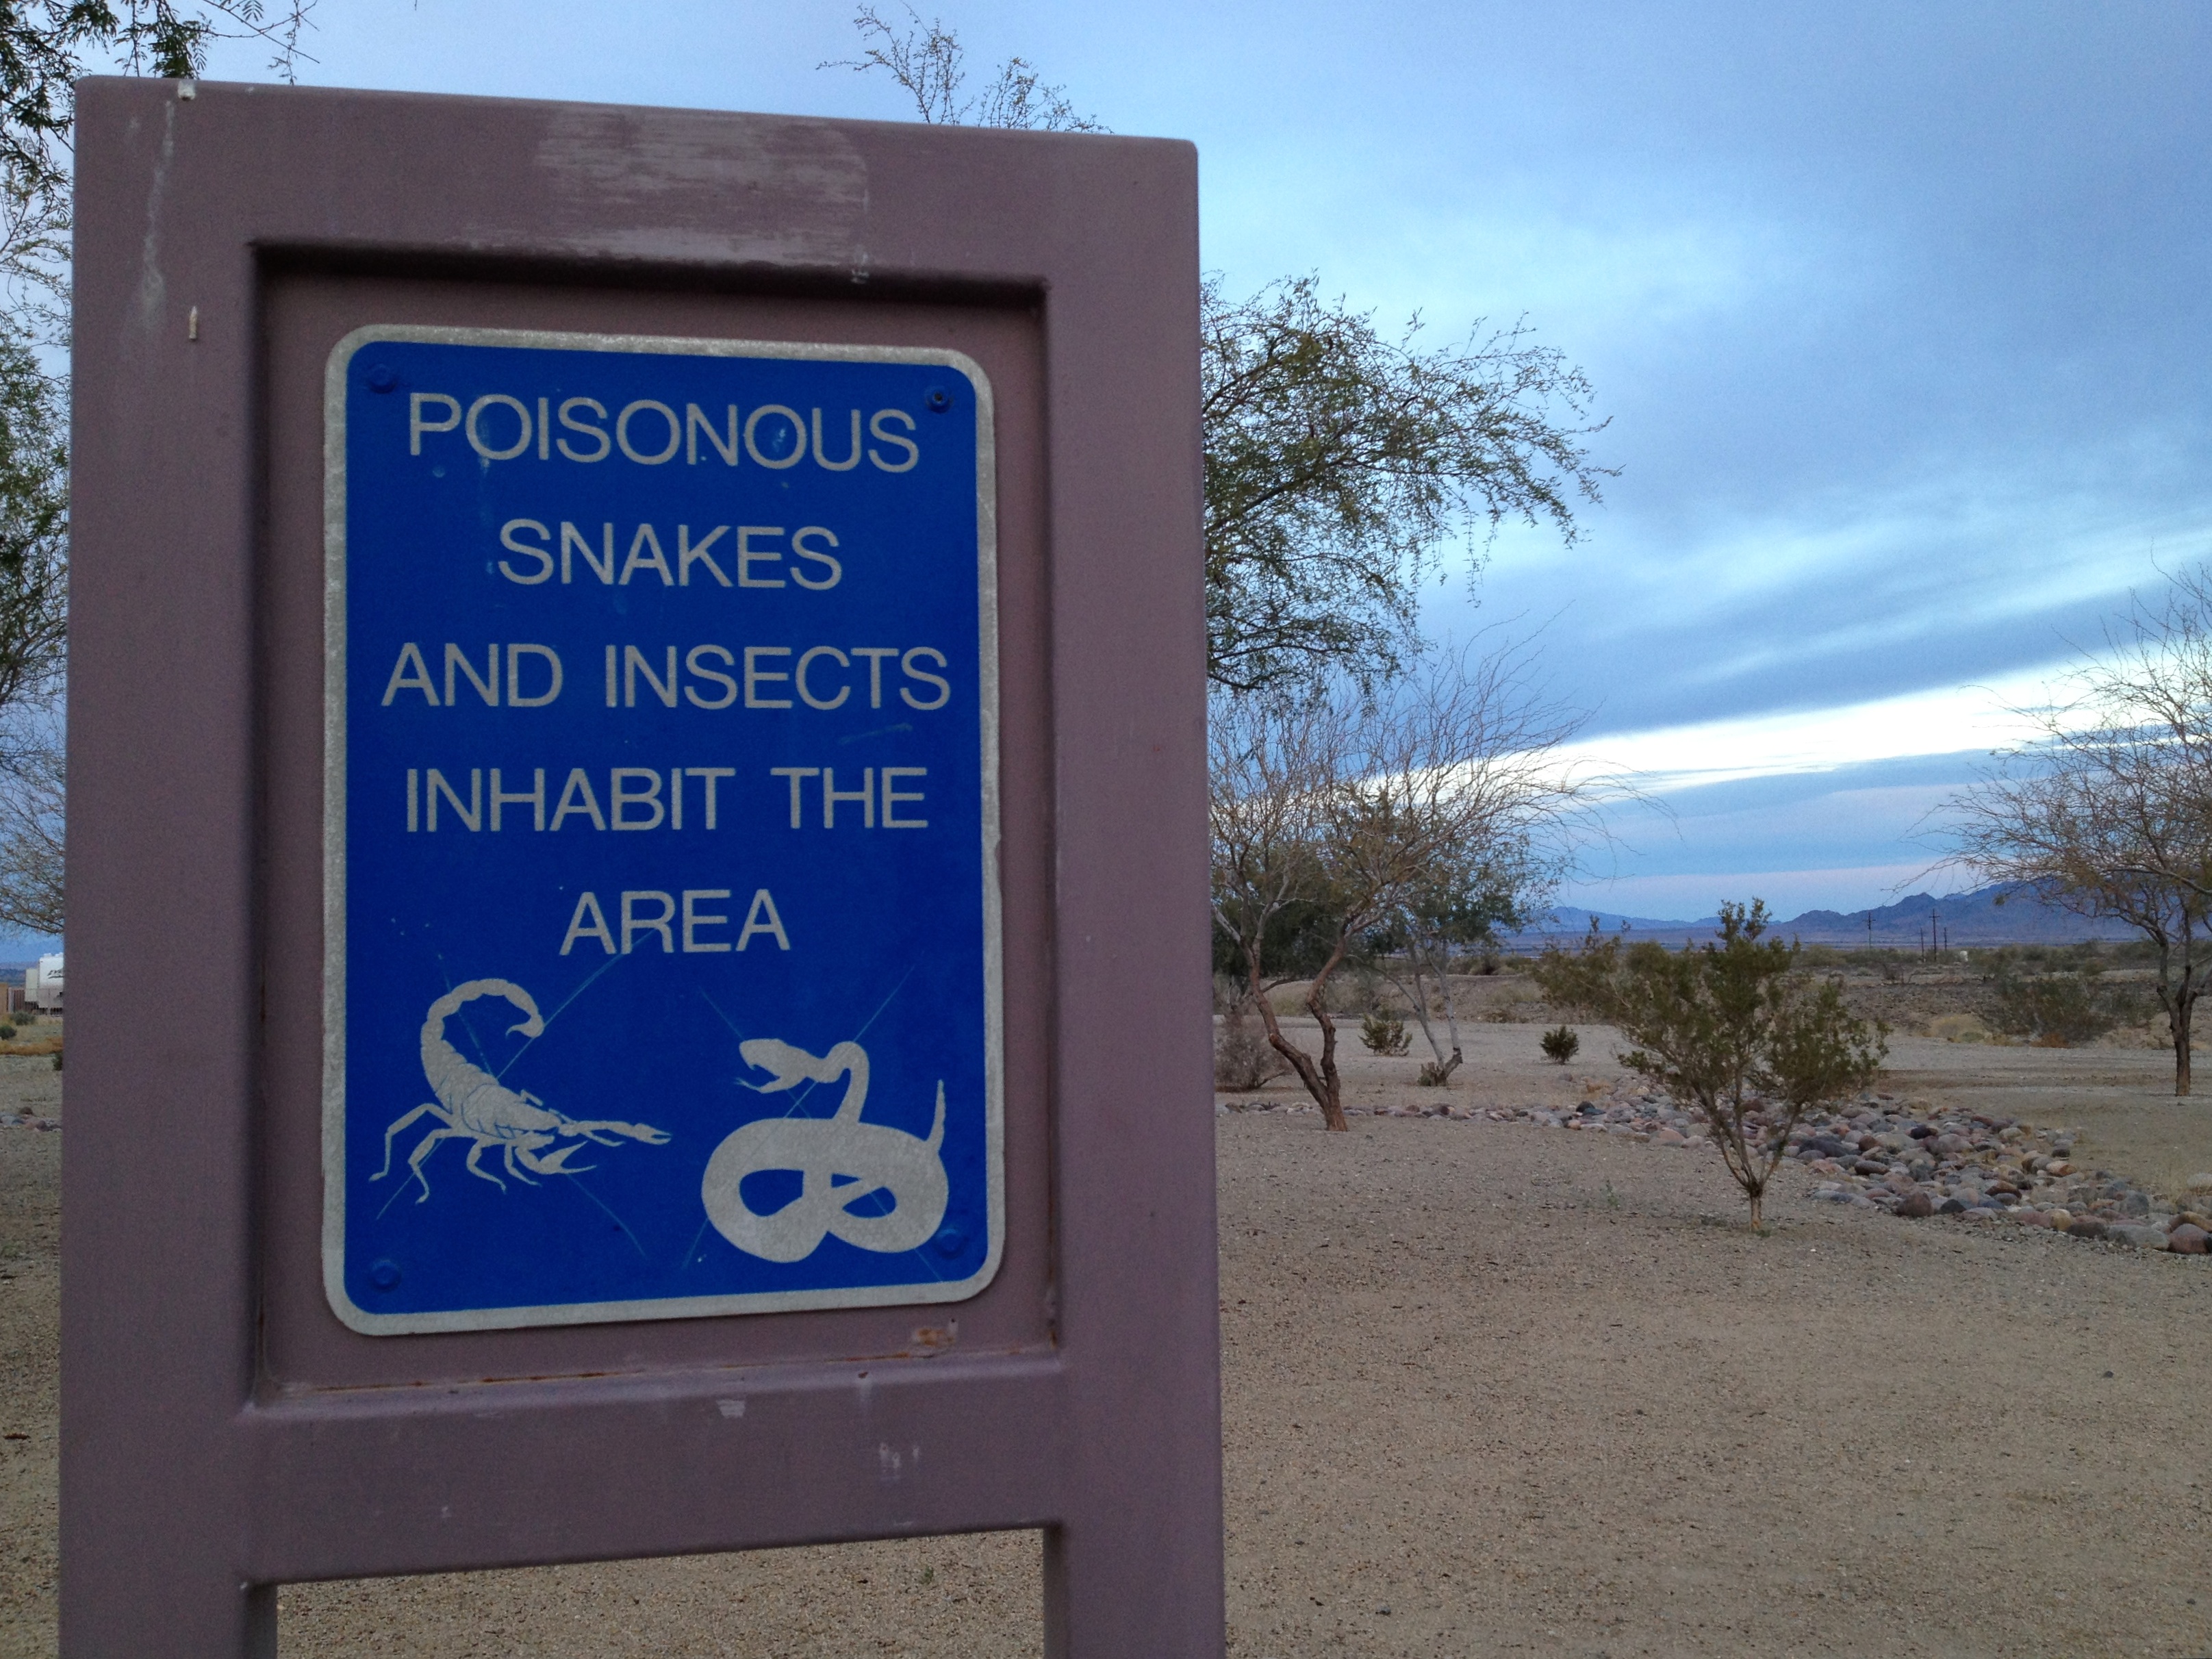
sign, signage